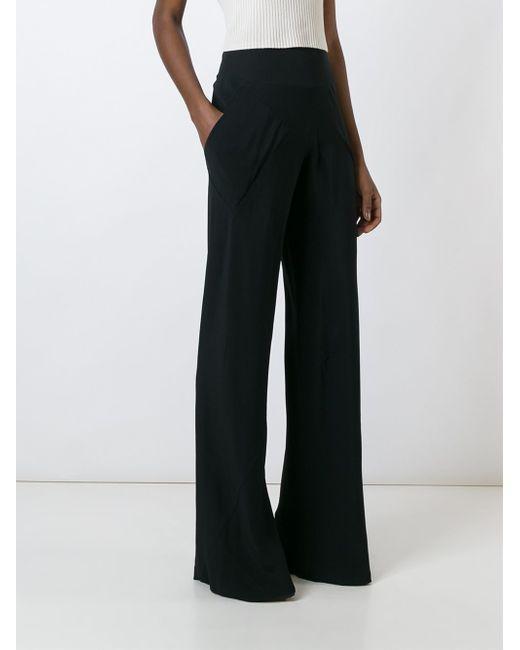
kurze, taillierte Hose im langen Stil in dunkler Farbe